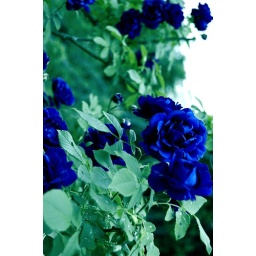
#200-#201- put those blue flowers up in your ponytail